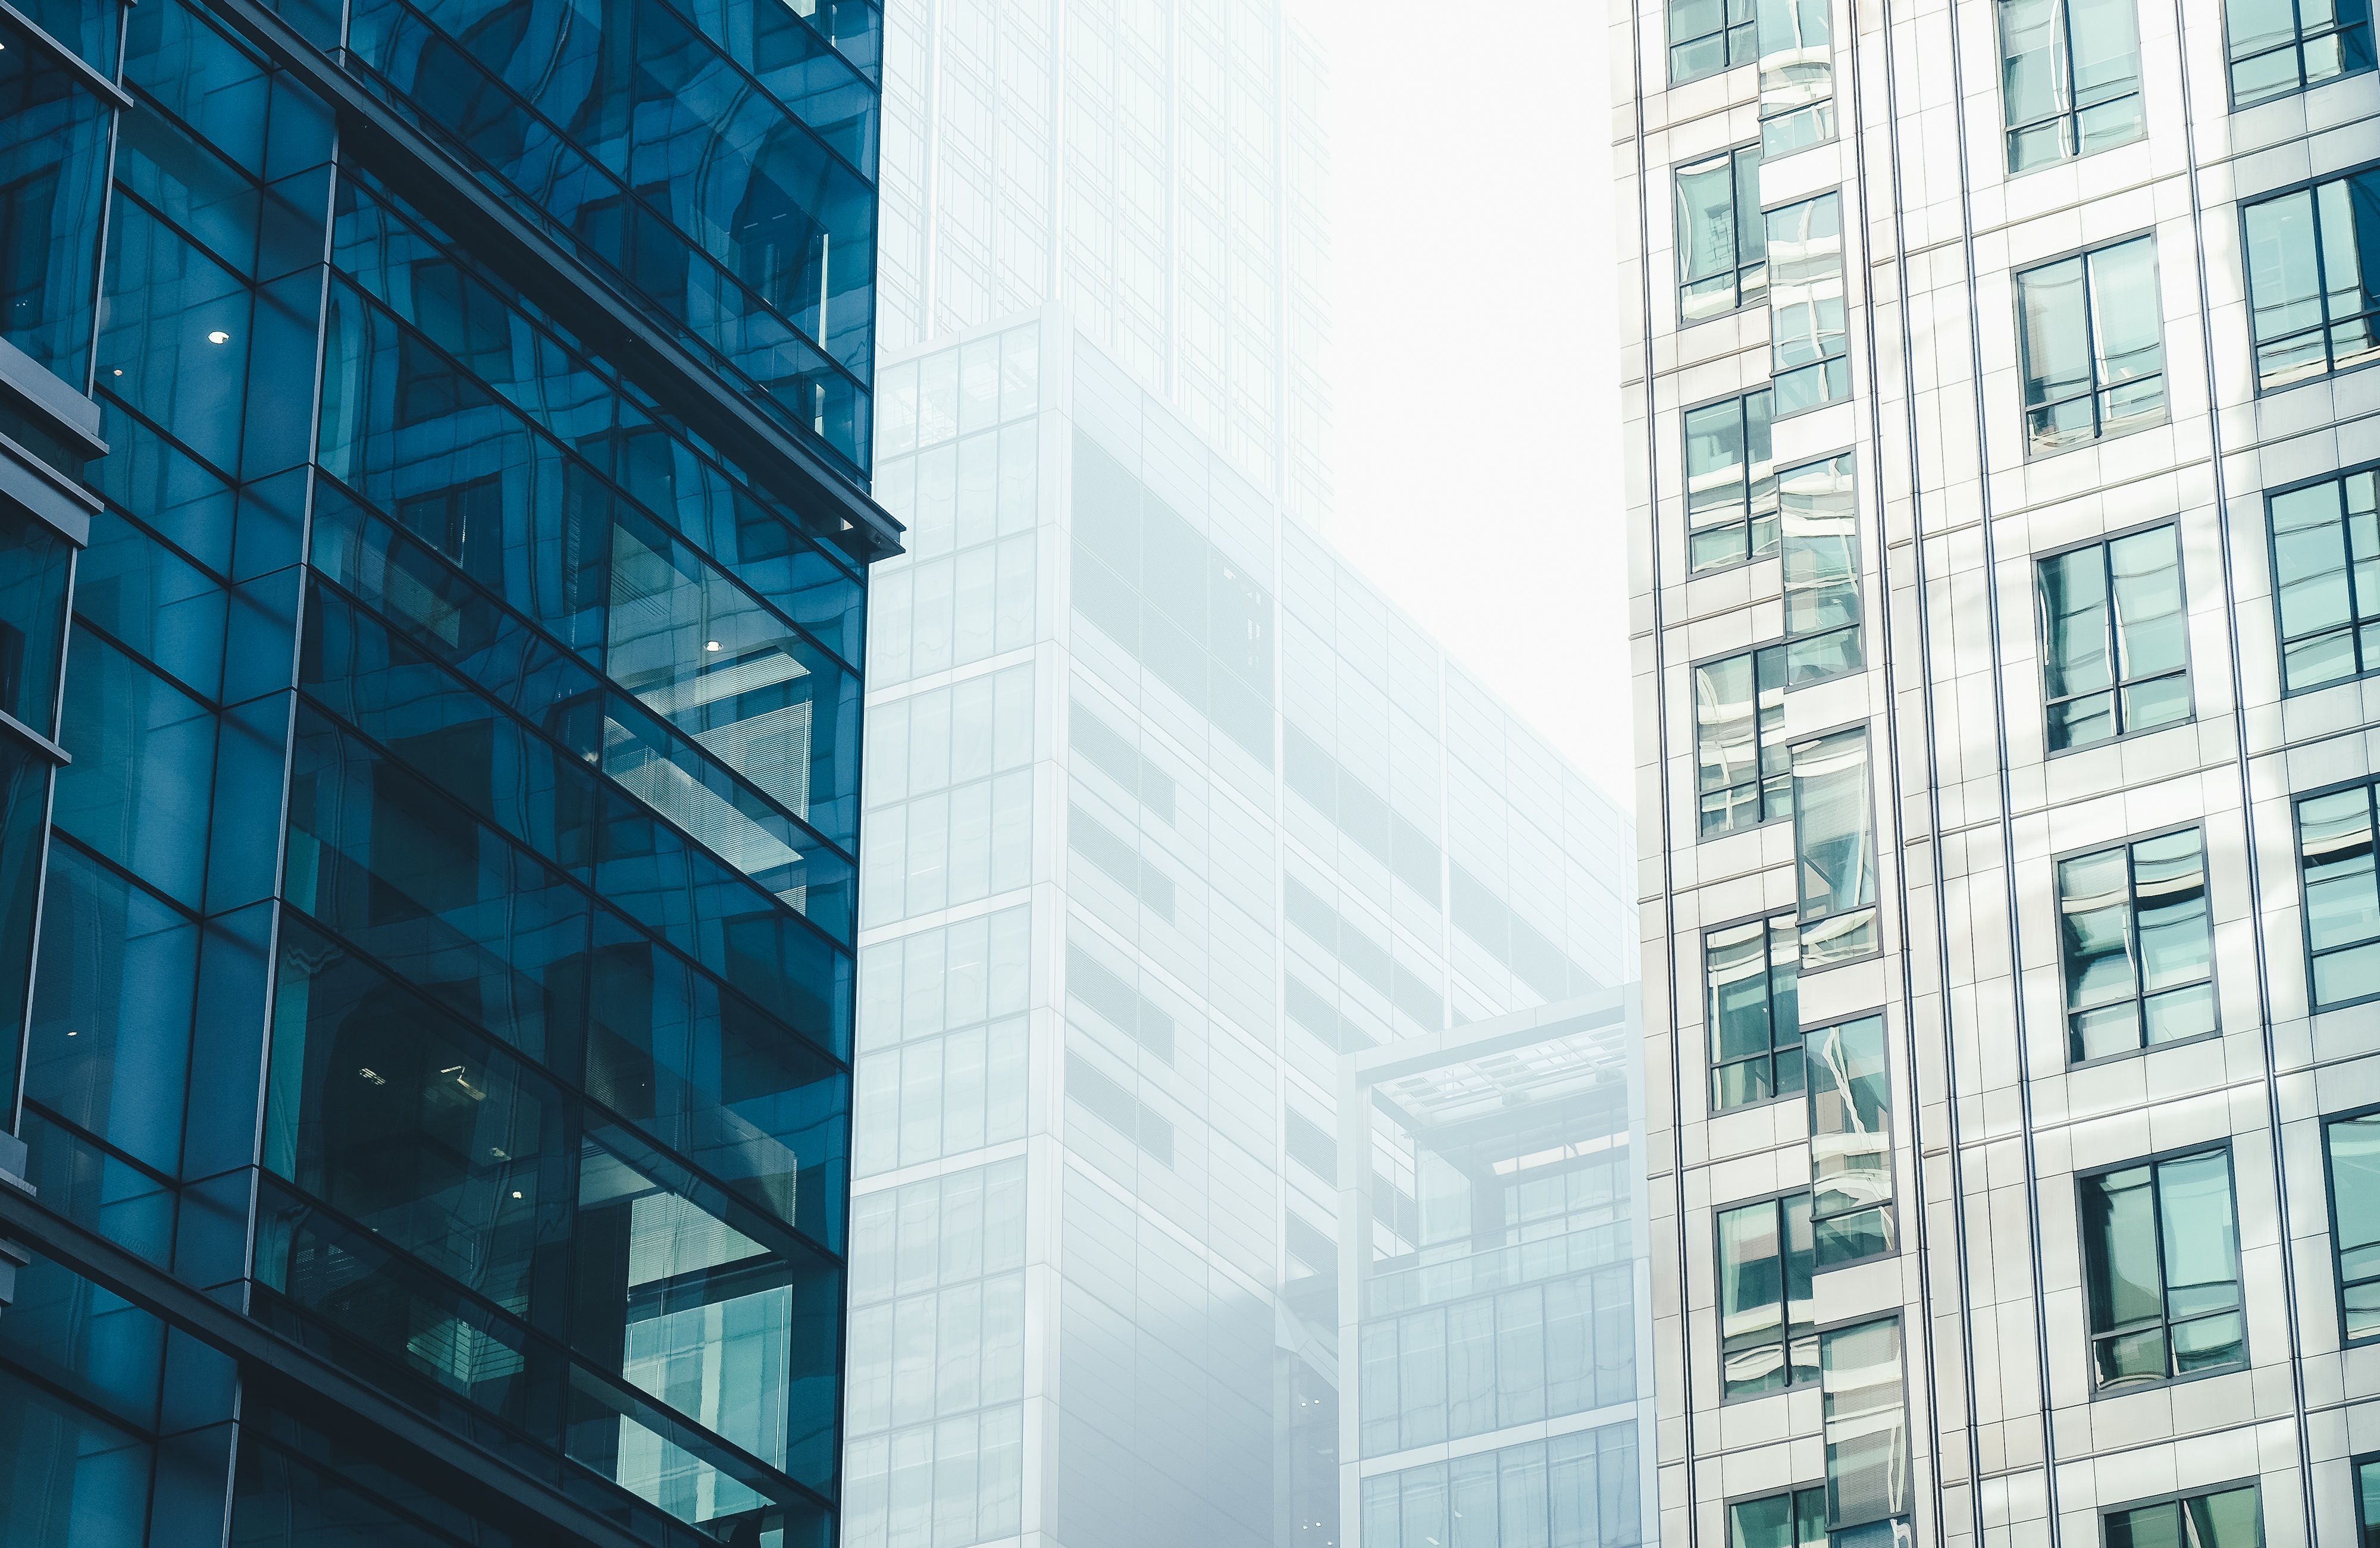
architecture, window, glass, perspective, building, city, skyscraper, urban, steel, line, reflection, facade, blue, modern, tower block, design, symmetry, contemporary, headquarters, metropolis, condominium, urban area